Maserati Boomerang

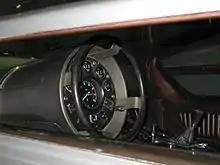

The Boomerang is powered by a 4.7L V8 engine producing and of torque, driving the rear wheels and mated to a 5-speed manual transmission. The interior features a unique dashboard layout where the steering wheel and gauge cluster are part of a single console that emerges from the dash, and the steering wheel rotates around the stationary gauges.